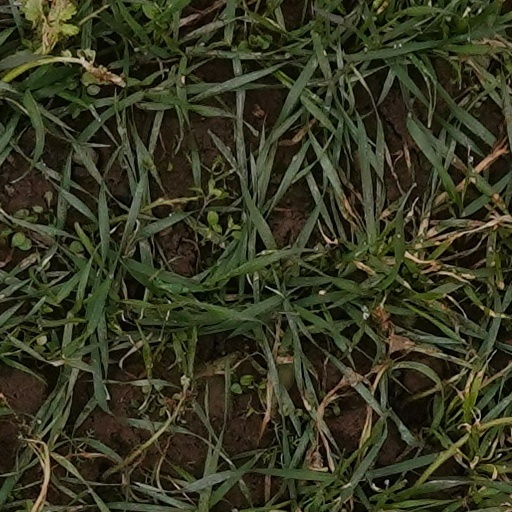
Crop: wheat